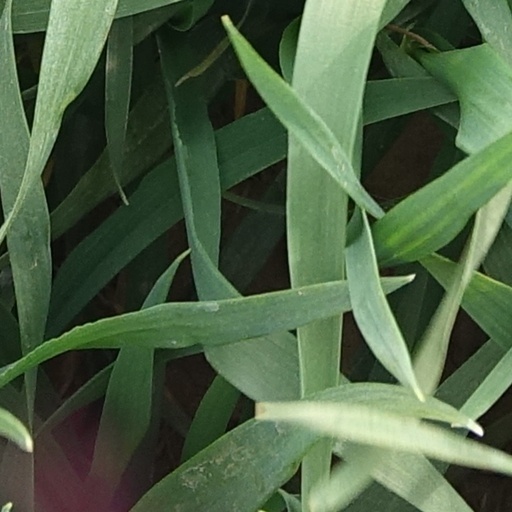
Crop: wheat